255th Indian Tank Brigade

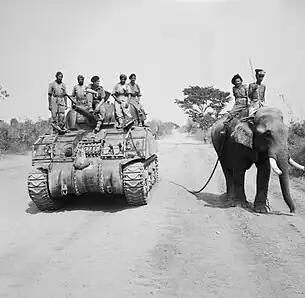
9th Deccan Horse, Burma.

The 255th Indian Tank Brigade was an armoured brigade of the Indian Army during World War II. It was part of the Fourteenth Army and saw action in the Burma Campaign. The 255th Tank Brigade's tactical sign was a black bull, with yellow horns and red eyes, on a royal blue triangle. The brigade fought with the 17th Indian Infantry Division in Burma and was involved in the Battle of Meiktila, the Battle of Pokoku and Irrawaddy River operations and during Operation Dracula.